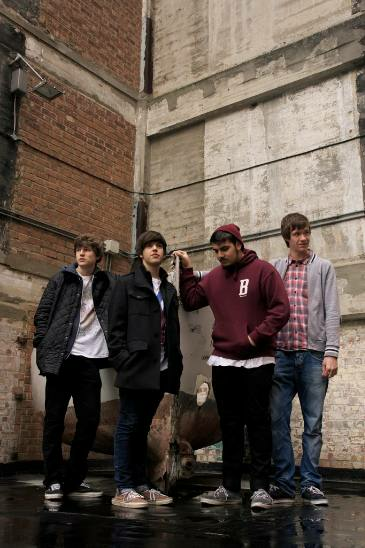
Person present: Yes